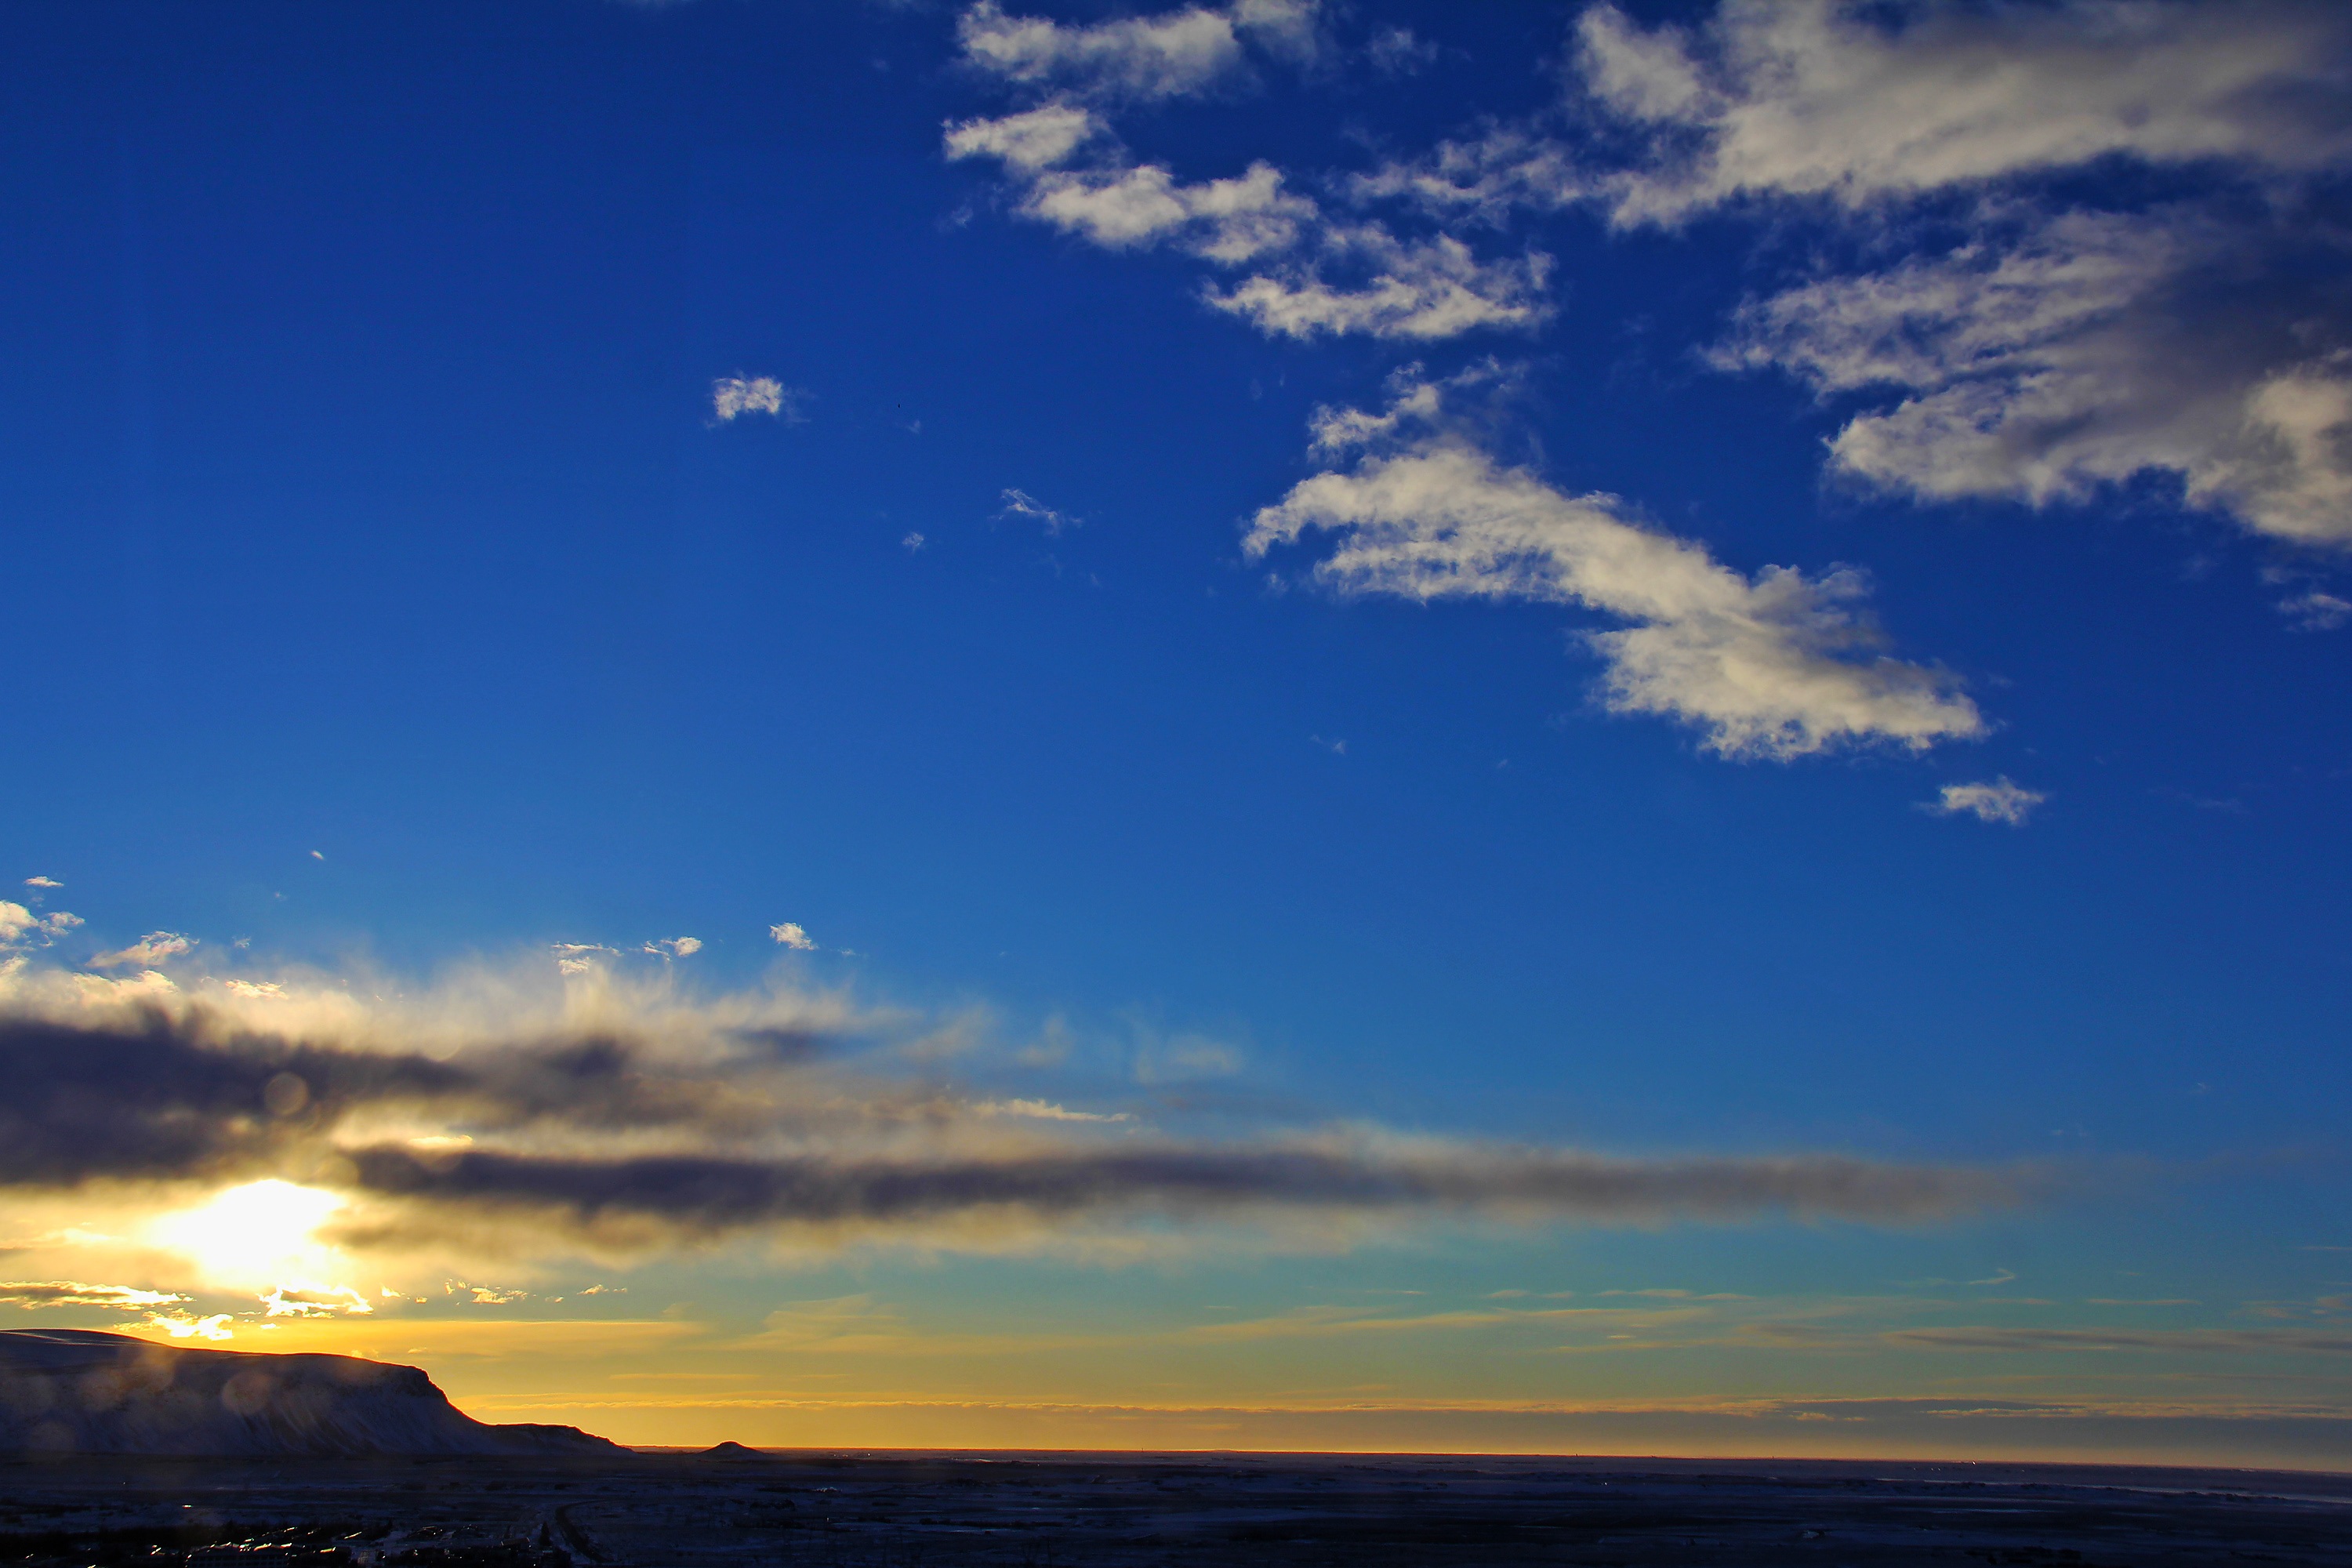
landscape, sea, nature, ocean, horizon, mountain, snow, cold, winter, cloud, sky, sun, sunrise, sunset, sunlight, morning, dawn, atmosphere, travel, dusk, europe, evening, orange, scenic, blue, iceland, blue sky, amazing, beautiful, icelandic, scandinavia, reykjavik, afterglow, meteorological phenomenon, red sky at morning